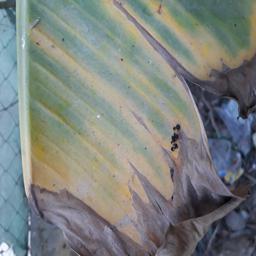
Label: POTASSIUM DEFICIENCY